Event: Nepal Earthquake
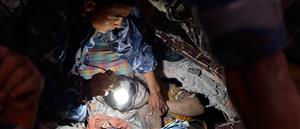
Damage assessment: damage